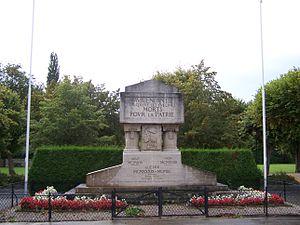
La Queue-les-Yvelines, ou La Queue-lez-Yvelines, est une commune française située dans le département des Yvelines, en région Île-de-France.